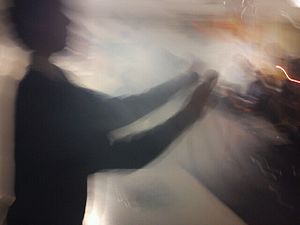
Special effects
En metanboble, der sprænges.
Special effects eller specialeffekter er illusioner og tricks der snyder øjet, som bruges i film, fjernsyn, på teateret, videospil og simulator-industrier til at simulere forskellige begivenheder i en fortælling eller en virtuel verden.